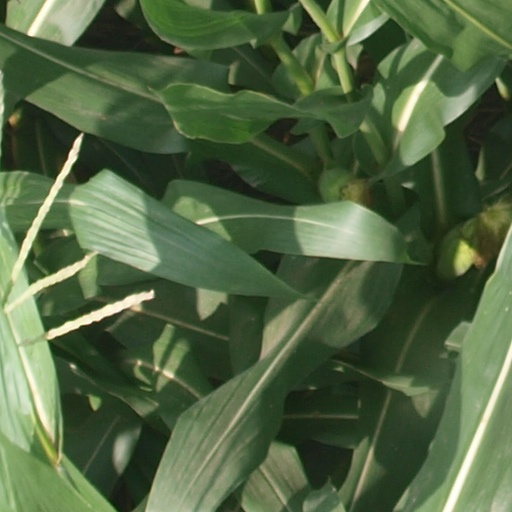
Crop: maize; corn